Luca Arbore

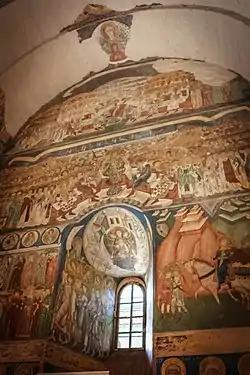
Arbore Church frescoes in 2016

The Udreas, acting as Arbore successors, obtained other parts of the Solca estate in 1555. However, the then-ruler of Moldavia, Alexandru Lăpușneanu, staged another clampdown against the high-ranking boyars, and Plaxa possibly died during the events. Marica Solomon was still alive in 1583, when she had withdrawn to a convent; she and Grigore Udrea fought over various family assets, with Udrea formally accused of forgery. Ana Plaxa, also a nun, was cared for by the Udrea family. By 1598, the dispute had been settled in favor of the Udreas, who then sold their land in Solca to the Movilești family, which transferred it to Sucevița Monastery. The Solomons received as compensation the fief of Stănilești.